Throgs Neck Light

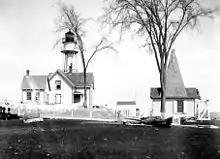
Throgs Neck Lighthouse in 1890

Throgs Neck Light in Throggs Neck, the Bronx, New York, was a wooden lighthouse that was replaced by an iron skeletal tower that is still there. The lighthouse protects ships in the Long Island Sound from running up against the rocks.